Lucas Cranach the Elder

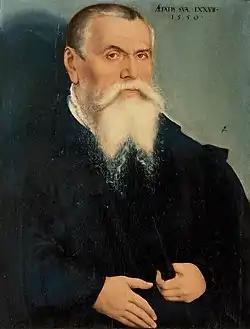
Portrait by Lucas Cranach the Younger, 1550

Lucas Cranach the Elder (– 16 October 1553) was a German Renaissance painter and printmaker in woodcut and engraving. He was court painter to the Electors of Saxony for most of his career, and is known for his portraits, both of German princes and those of the leaders of the Protestant Reformation, whose cause he embraced with enthusiasm. He was a close friend of Martin Luther, and eleven portraits of that reformer by him survive. Cranach also painted religious subjects, first in the Catholic tradition, and later trying to find new ways of conveying Lutheran religious concerns in art. He continued throughout his career to paint nude subjects drawn from mythology and religion.